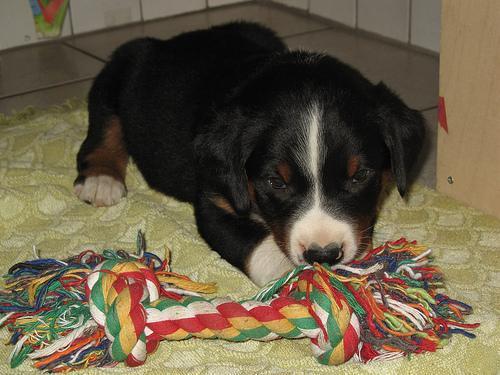
Appenzeller